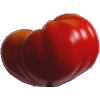
Label: Tomato 3